Pakistani cuisine

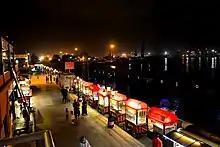
Located on the bank of the Arabian Sea in Karachi, Port Grand is one of the largest food streets of Asia.

Sindhi cuisine refers to the traditional culinary practices of the Sindhi people from the Sindh province of Pakistan. Like most Pakistani culinary traditions, it is predominantly meat-based, with chicken and mutton forming the cornerstone of most meals. Signature dishes of the Sindhi people include Karhi, Daal Pakwan, Palo Fish, and Bhugal Gosht. Sindhi cuisine is typically not spicy, focusing on aromatic and balanced flavors. In contrast, the cuisine of Karachi, the capital of Sindh, reflects the influence of its largely Muhajir (Indian immigrant) population, which constitutes about 90% of the city’s residents. Karachi’s food is known for its bold and spicy flavors, with dishes like Biryani becoming signature staples.